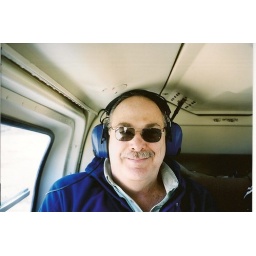
Jim 4000 feet over canyon floor